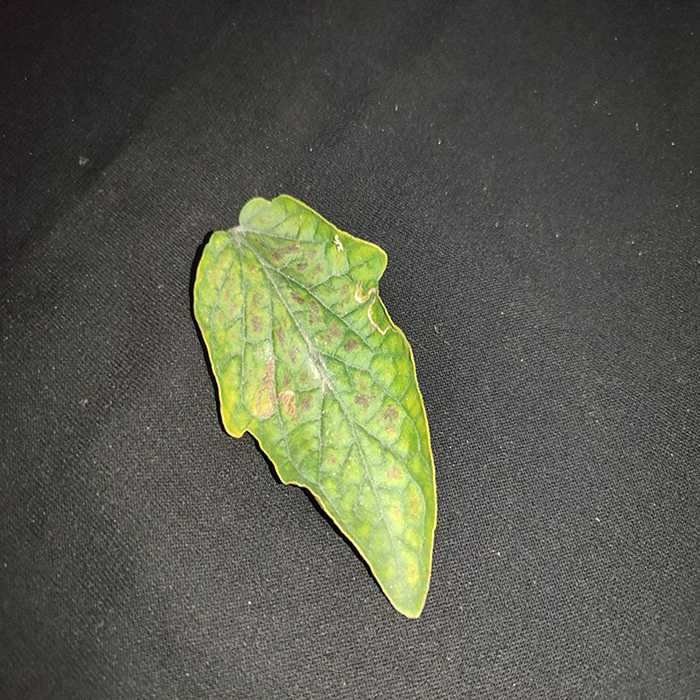
Plant: Tomato
Label: Tomato spotted wilt